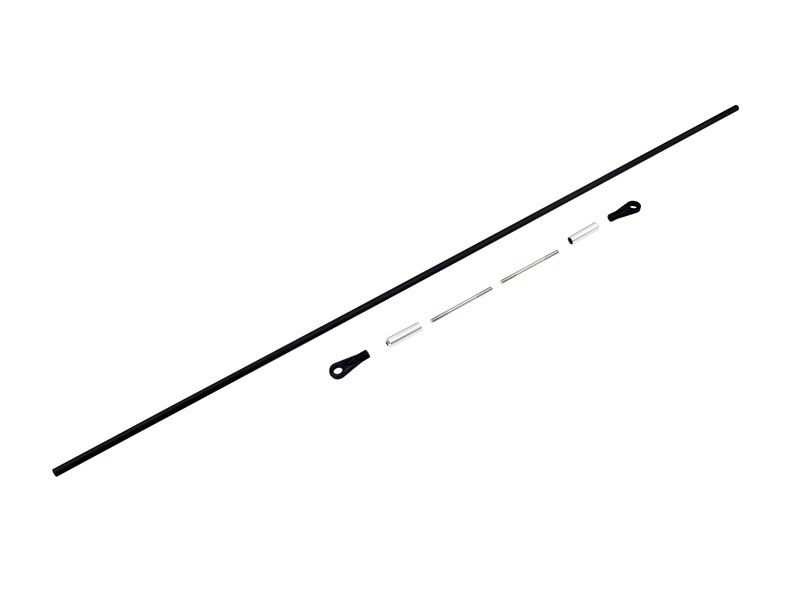
Carbon Tail Push Rod 2.5 X 4 X 435MM - Raw 500
Includes : Carbon Rod 2.5 x 4 x 435mm x 1set
Brand: SAB
Category: Sporting Goods > Outdoor Recreation > Fishing > Fishing Rod Accessories